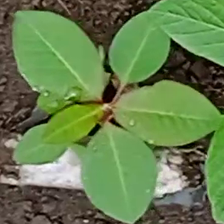
Weed species: Moti_dudhi(Euphorbia_geneculata_L)